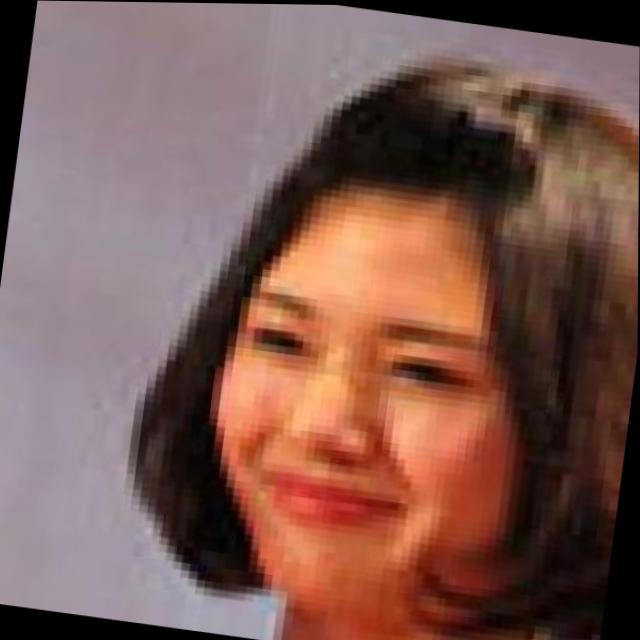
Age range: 21-44